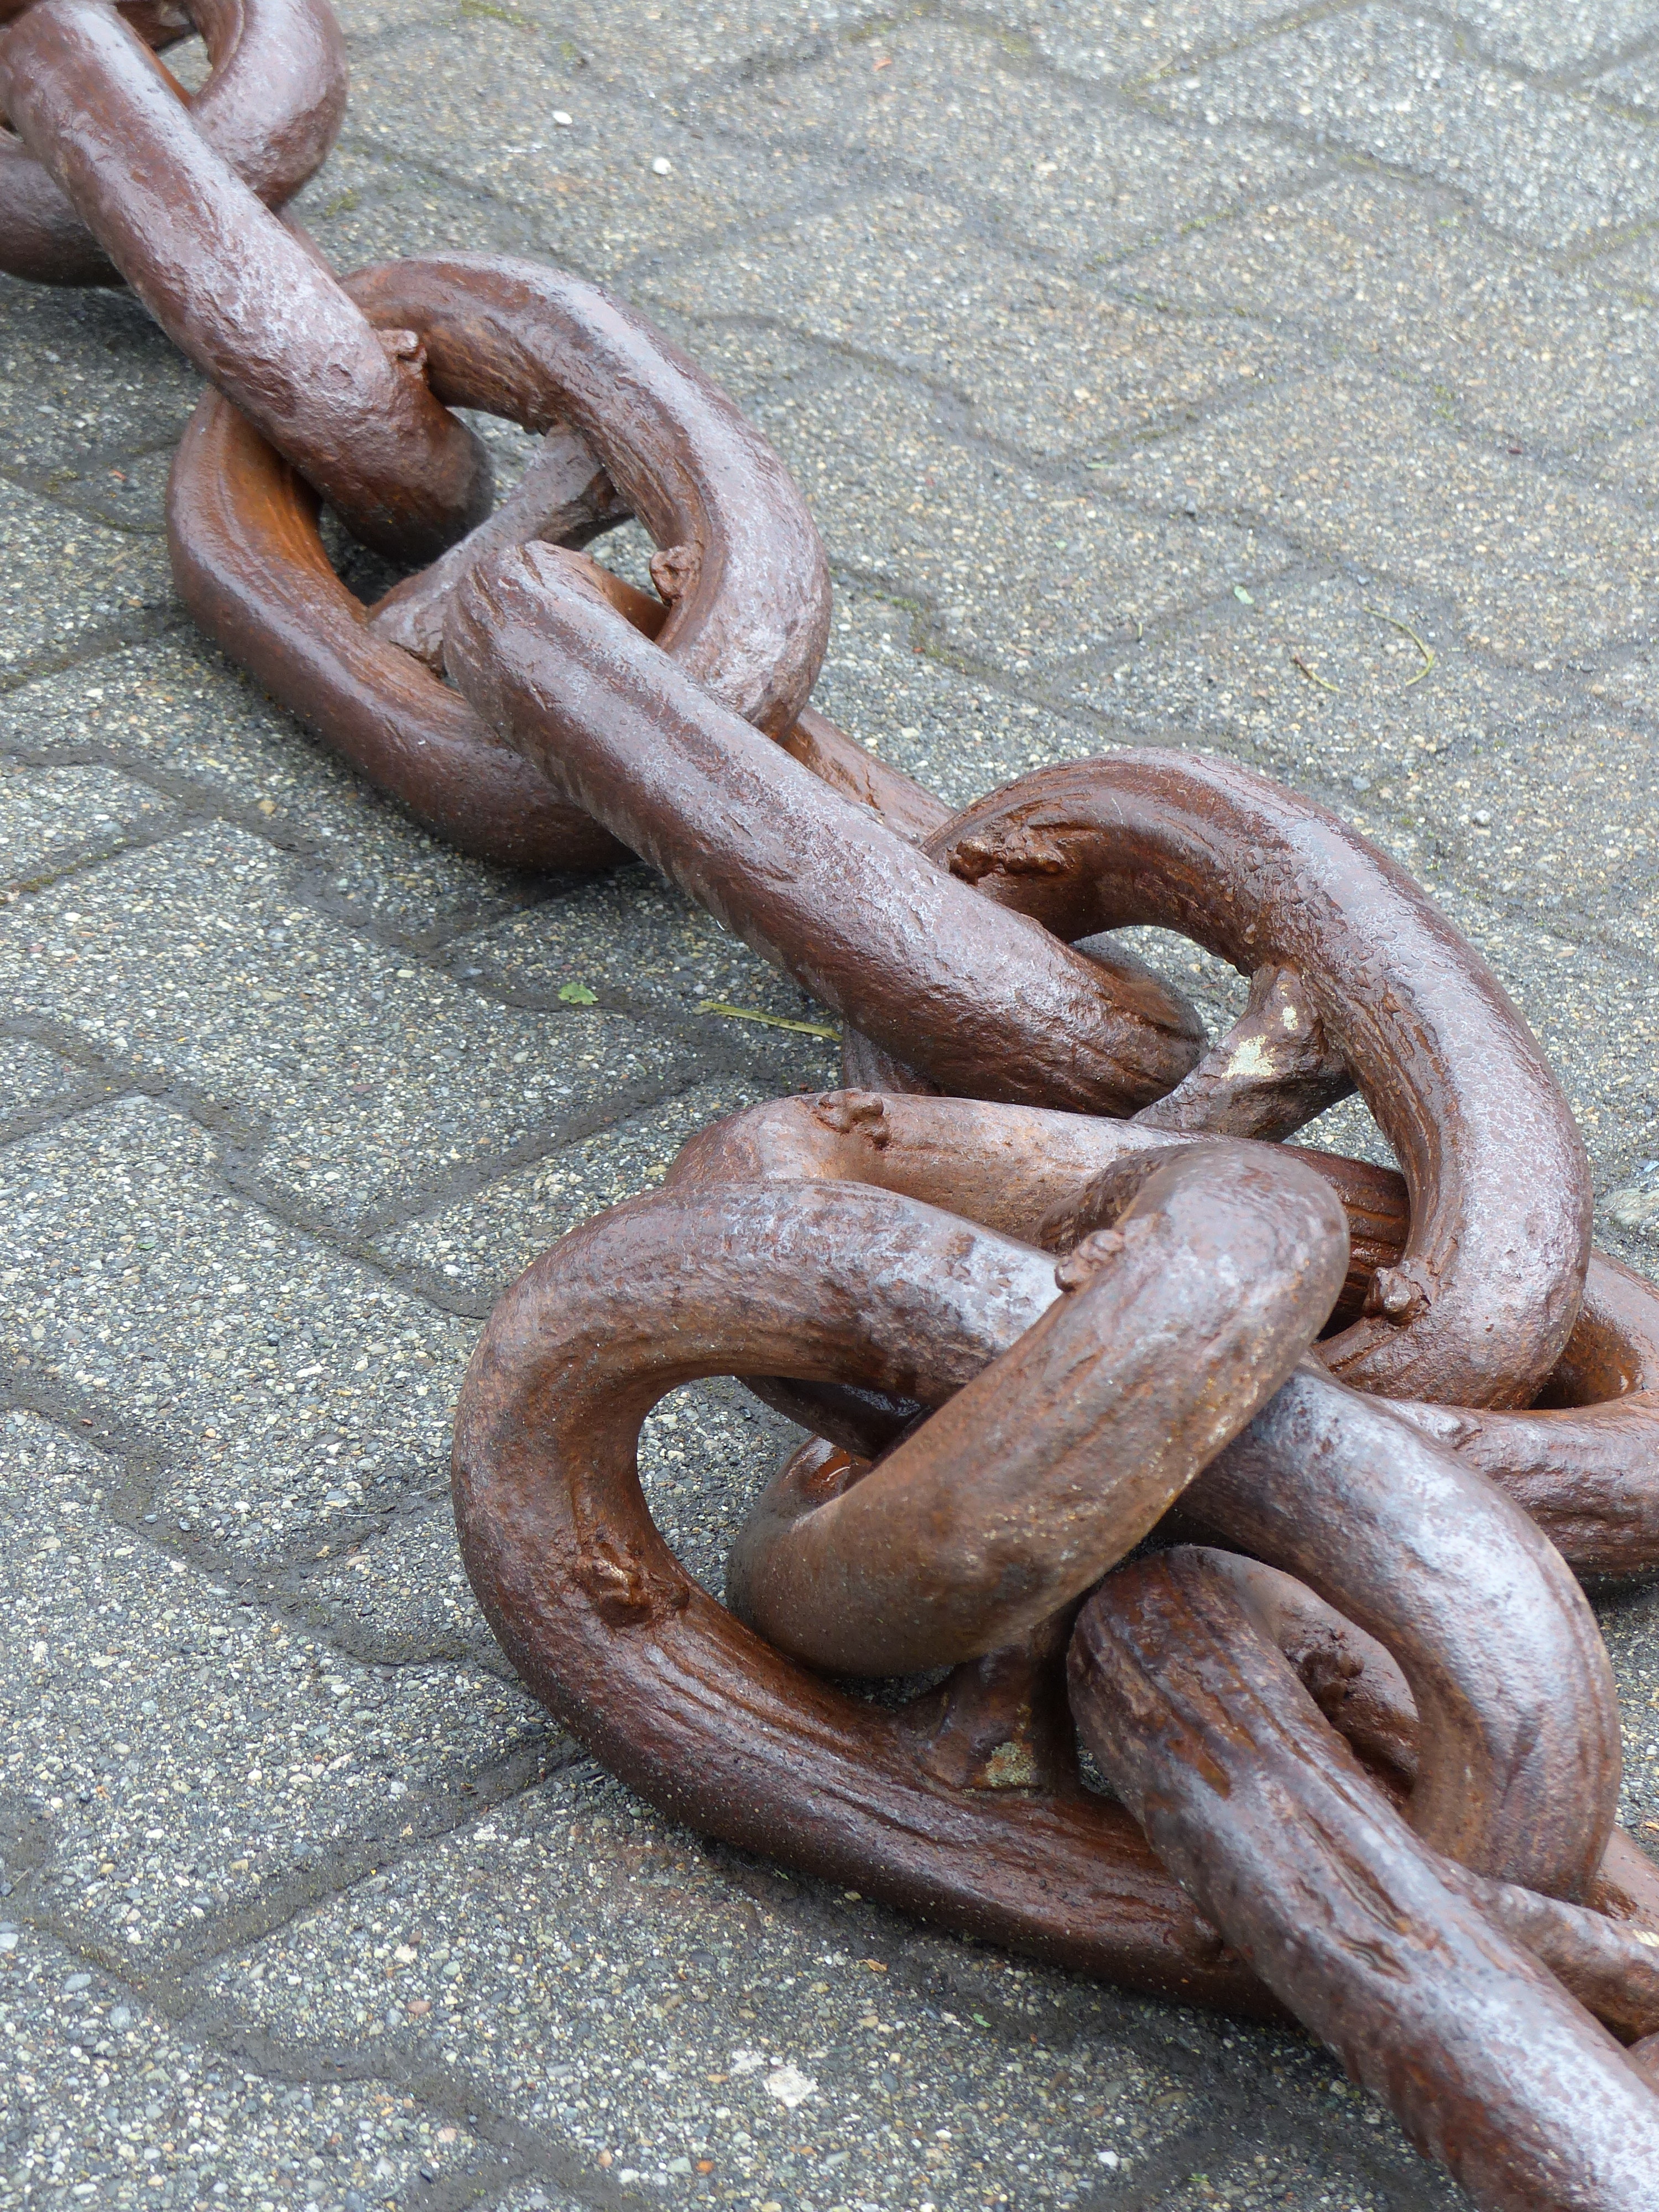
sea, ocean, chain, ship, steel, horn, metal, rein, nautical, rusty, anchor, marine, massive, carving, maritime, navy, heavy, serpent, scaled reptile